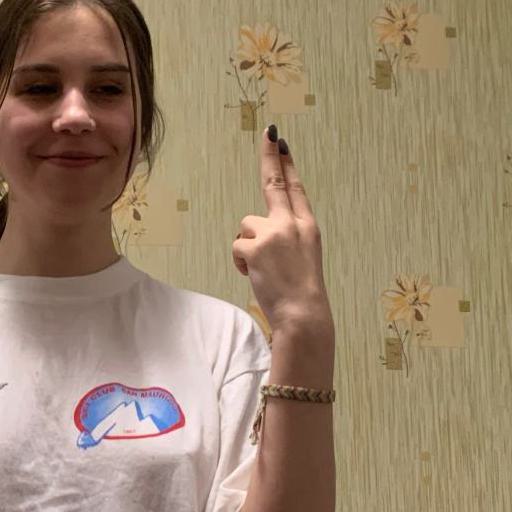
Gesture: two_up_inverted